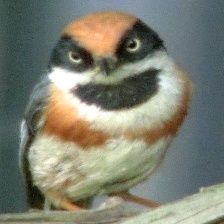
Species: BLACK THROATED BUSHTIT
Scientific name: AEGITHALOS CONCINNUS